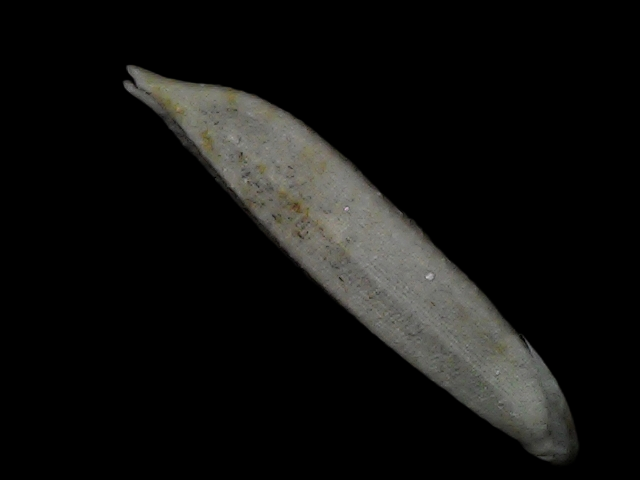
Rice variety: Bd57